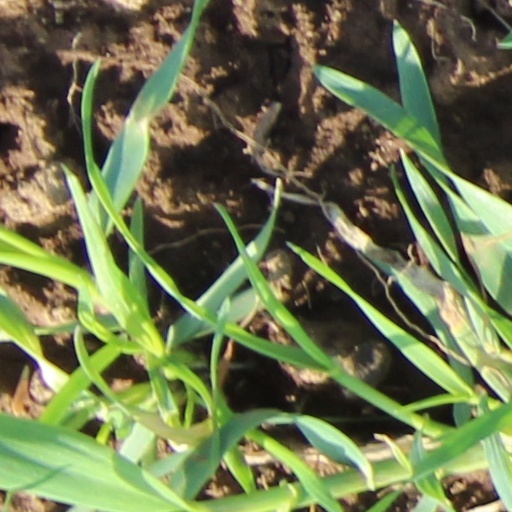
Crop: wheat